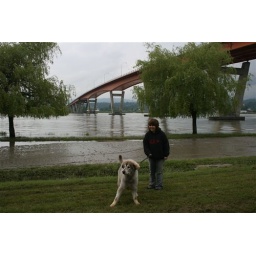
That's a ball chasing stance if I ever saw one.... yeah... ball flies by and Naomi is grass surfing... yup!